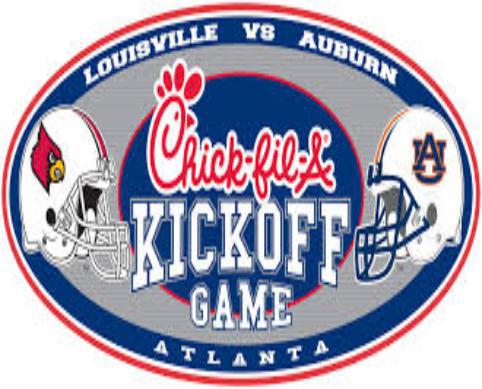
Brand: Chick-fil-A
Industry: Food